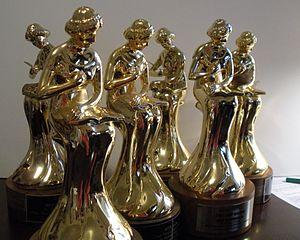
Une romance est un type de roman d'amour développé dans certains pays anglophones, tels que les États-Unis, le Canada, le Royaume-Uni et l'Australie. Le terme est un anglicisme inspiré de « romance novel ».
Romance Writers of America est une association à but non lucratif américaine nationale. Composée d'écrivains, elle a pour objectif de créer un réseau dans la littérature romantique, de soutenir les débuts des auteurs et de promouvoir les intérêts professionnels de leurs carrières.